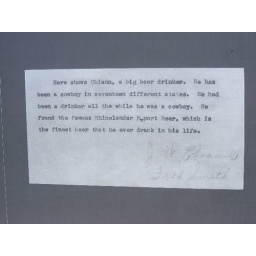
We went to this cool park in Phillips Wisconsin everthing is glass and rocks !!